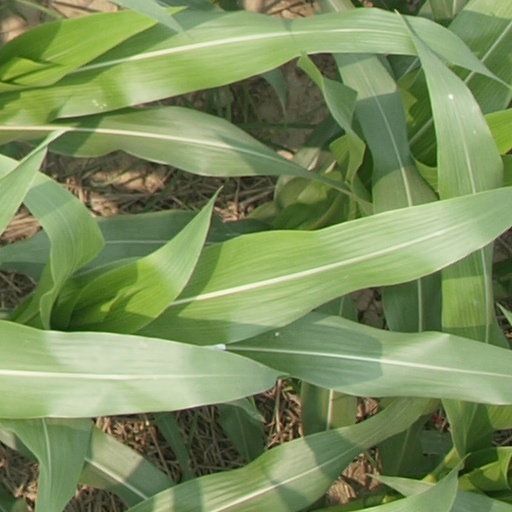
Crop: maize; corn